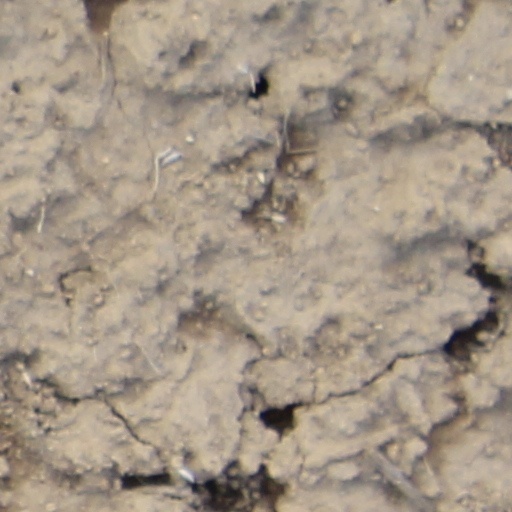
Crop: wheat